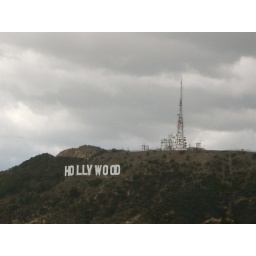
Hollywood sign under a cloud